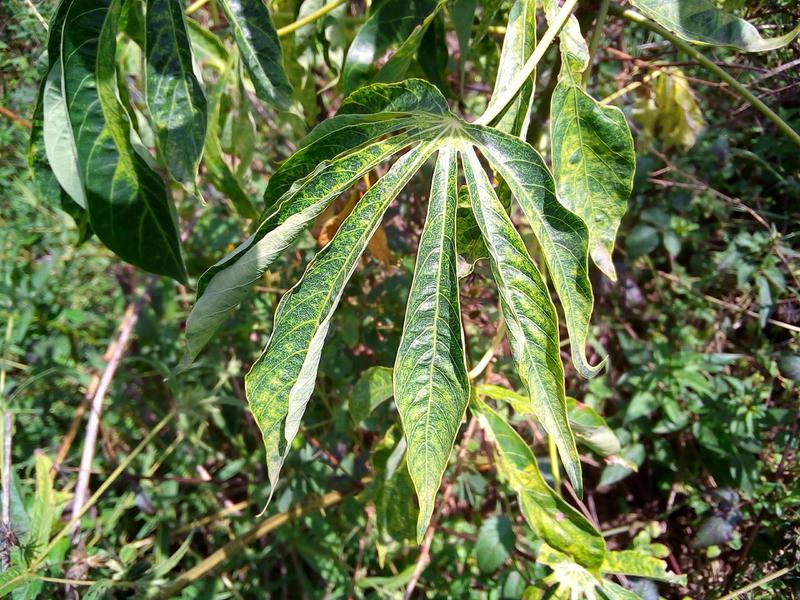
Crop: cassava
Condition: mosaic_disease